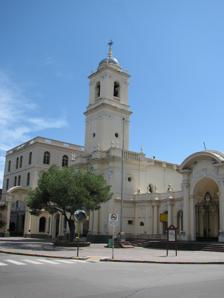
Building: Cathedral Basilica of the Holy Saviour, San Salvador de Jujuy
Country: Argentina
Year built: 1765
Church in San Salvador de Jujuy, Argentina Cathedral Basilica of the Holy Saviour Catedral Basílica de San Salvador de Jujuy 24°11′07″S 65°18′13″W / 24.1852°S 65.3036°W / -24.1852; -65.3036 Location San Salvador de Jujuy Country Argentina Denomination Roman Catholic Church The Cathedral Basilica of the Holy Saviour ( Spanish : Catedral Basílica de San Salvador de Jujuy ) Also San Salvador de Jujuy Cathedral Is the seat of the Catholic bishopric of the city of San Salvador de Jujuy in Argentina , as well as a historic building of the country. The work was declared National Historical Monument by Decree No. 1347 of May 16, 1931. It is undoubtedly a masterpiece of the Spanish colonial style of the eighteenth century. Several religious buildings were built before the present cathedral building, but were erected with materials too fragile and none resisted for a long time. It was in 1736 that the last of them was declared out of commission, and the construction of the work we know today took place. Without an exact date, it is believed that the present building was consecrated and opened between 1761 and 1765. Since then there have been minor modifications in the late nineteenth and twentieth centuries. It was in this cathedral that the new Argentine flag, created by Manuel Belgrano, was blessed on May 25, 1812. Shortly thereafter, the troops and the population of the city, gathered in front of the Cabildo and swore loyalty before her. This fact is today perpetuated by a painting by Luis De Servi, made for the centenary of the event and placed on one of the walls of the cathedral. In it is venerated Our Lady of the Rosary of Paypaya and White River, declared in 1812 "Patron of the Armies of the North", used in the liberation of the country. See also Roman Catholicism in Argentina Holy Saviour Internal view References